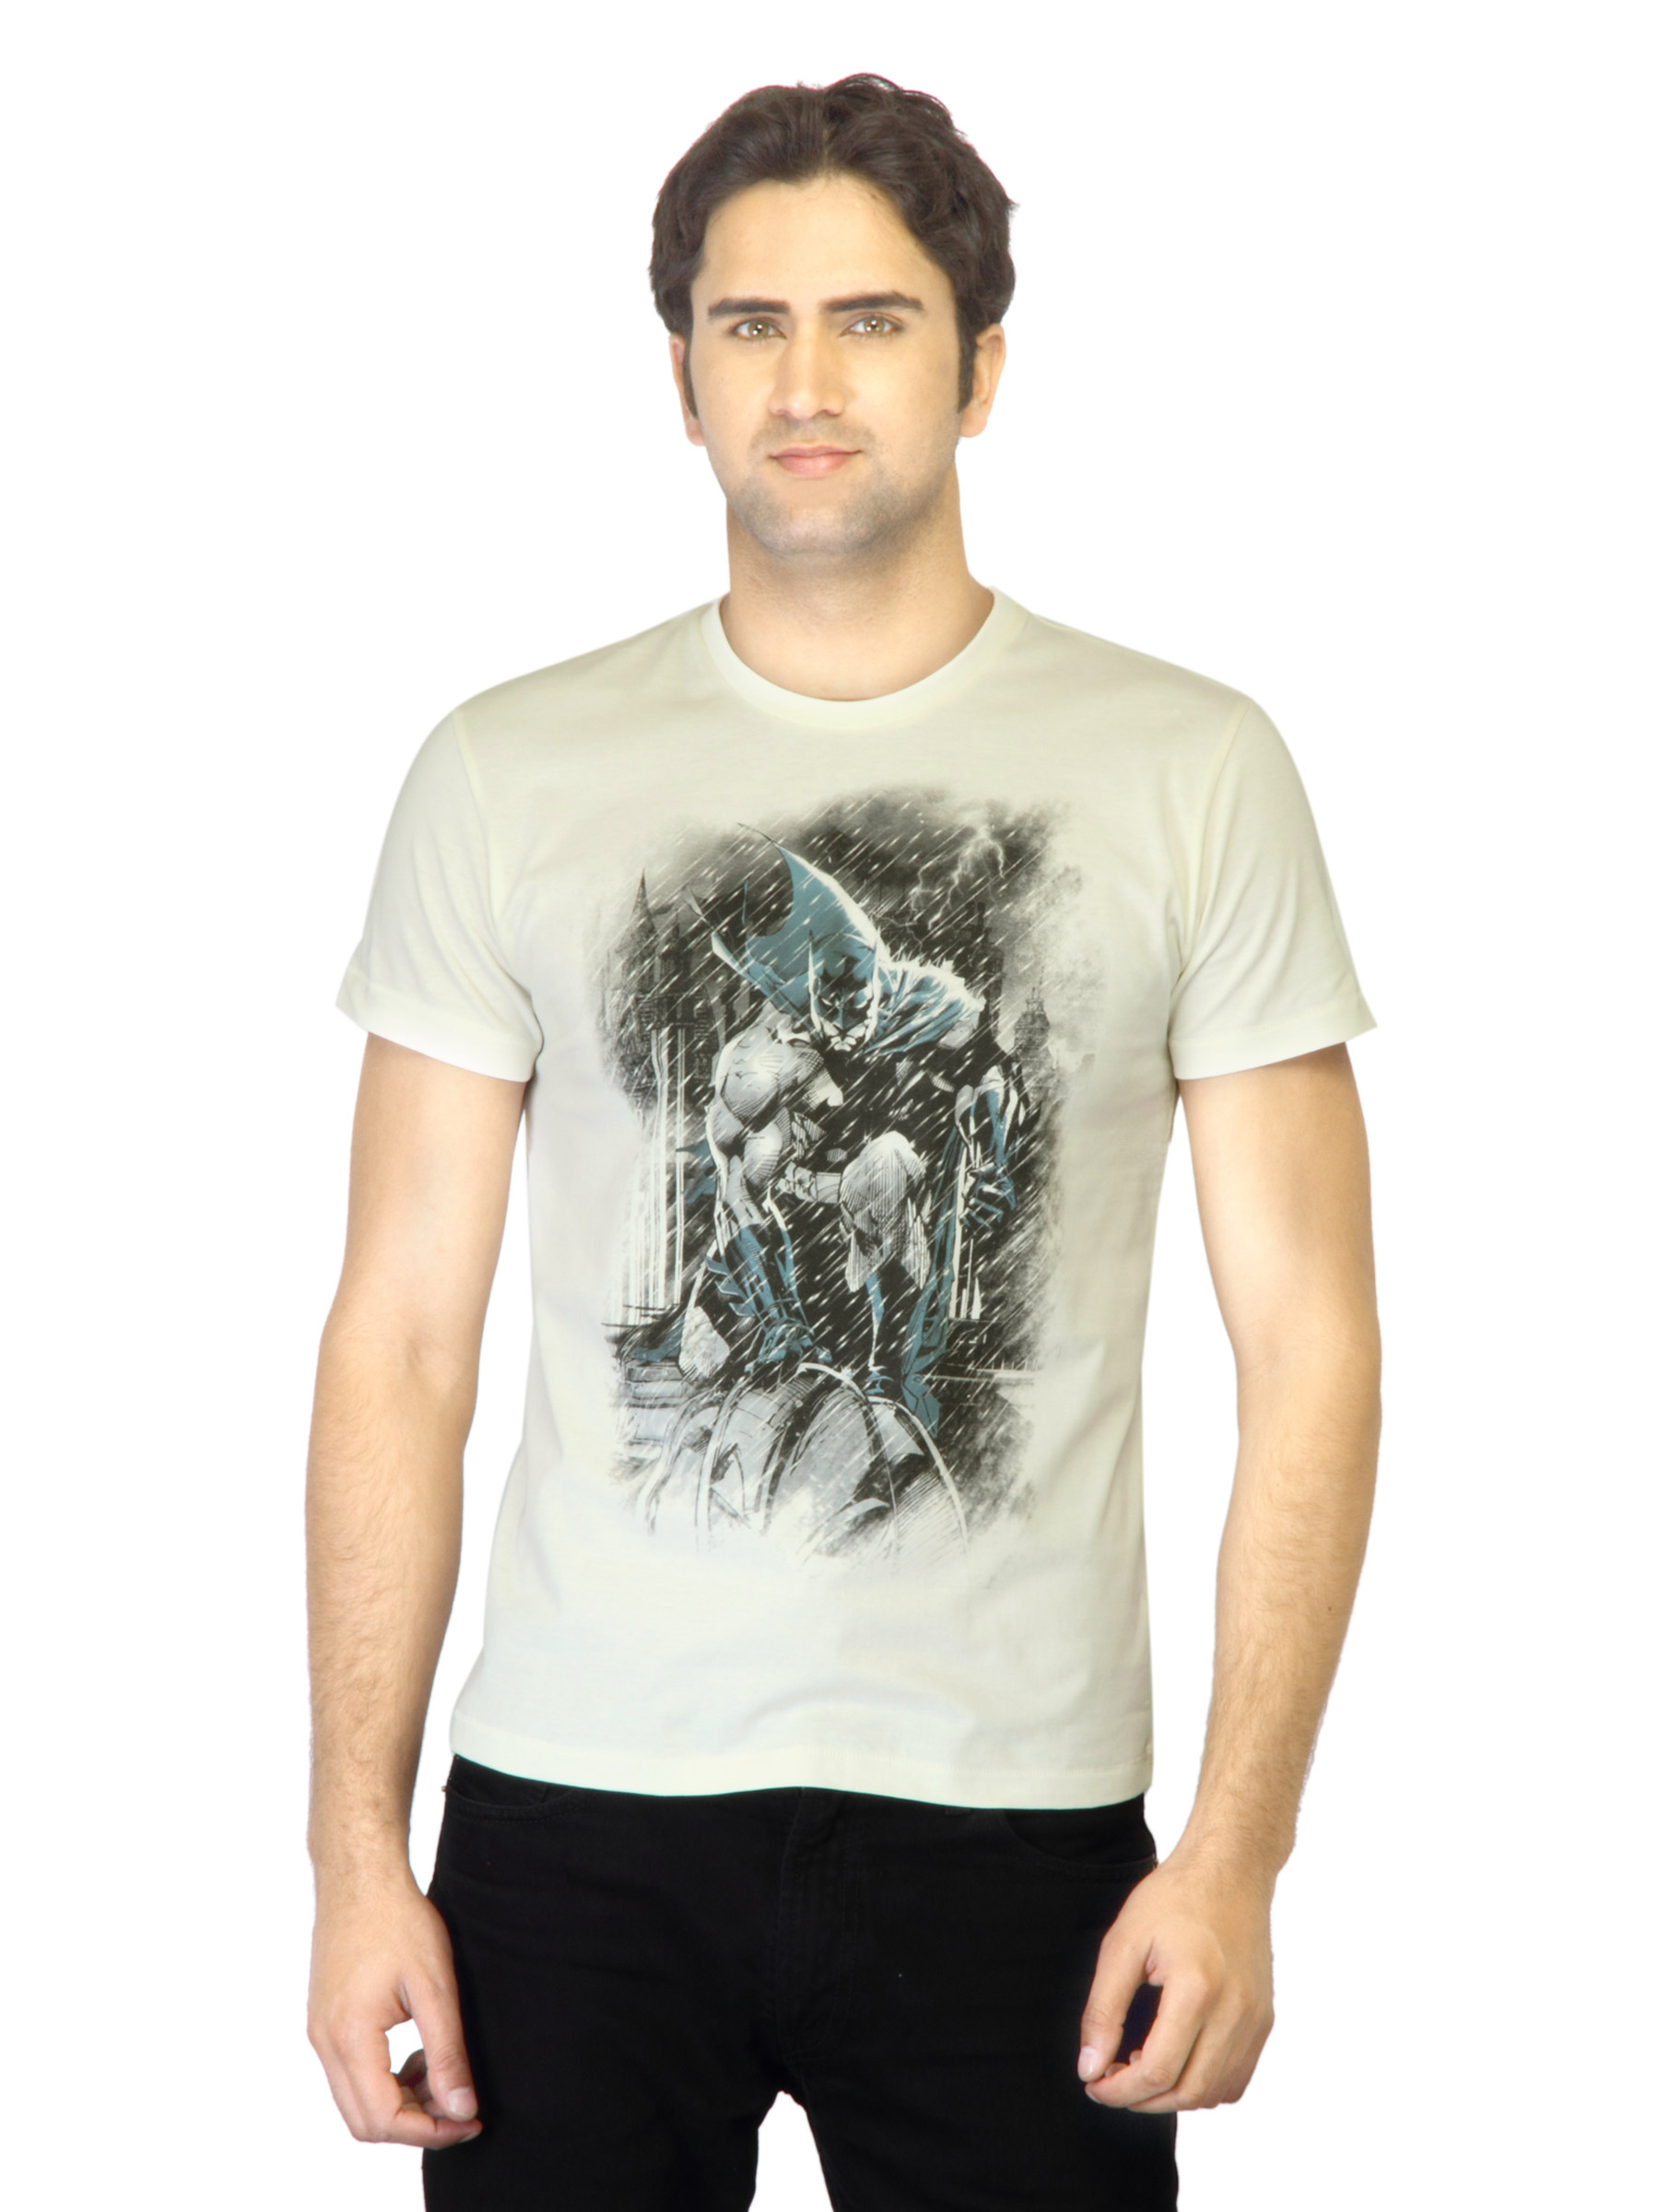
Batman Men Off White Printed T-shirt
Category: Apparel / Topwear / Tshirts
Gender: Men
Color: Off White
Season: Summer 2012
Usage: Casual